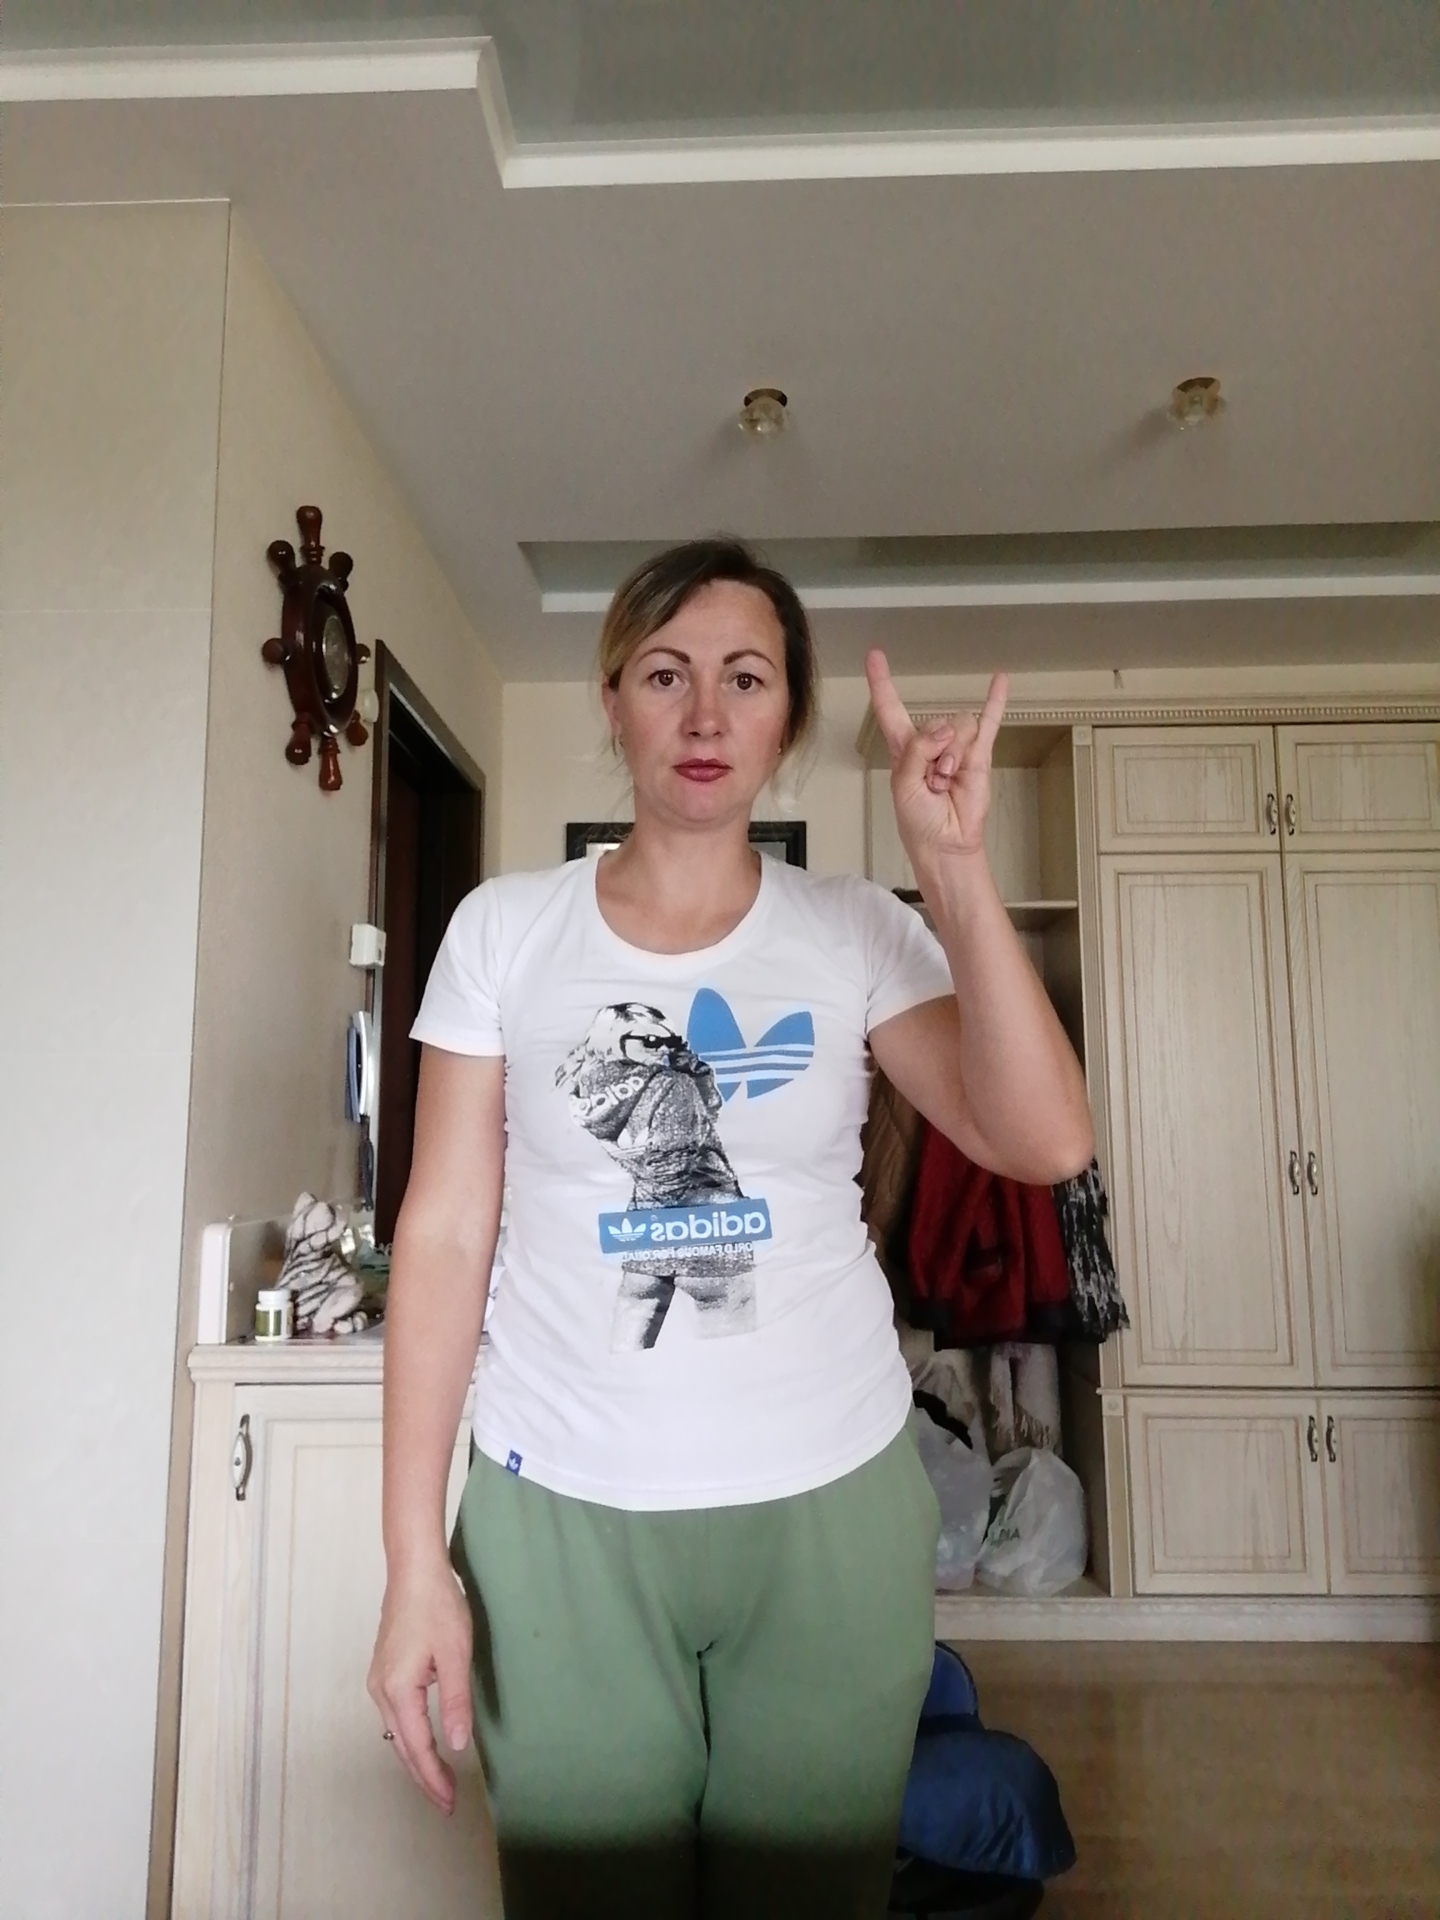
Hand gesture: rock